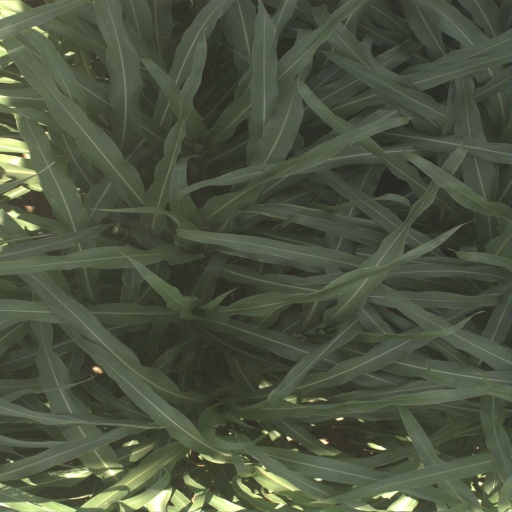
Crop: sorghum